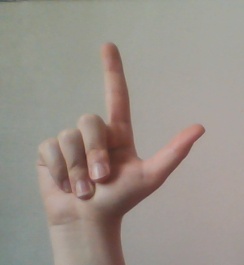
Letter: laam